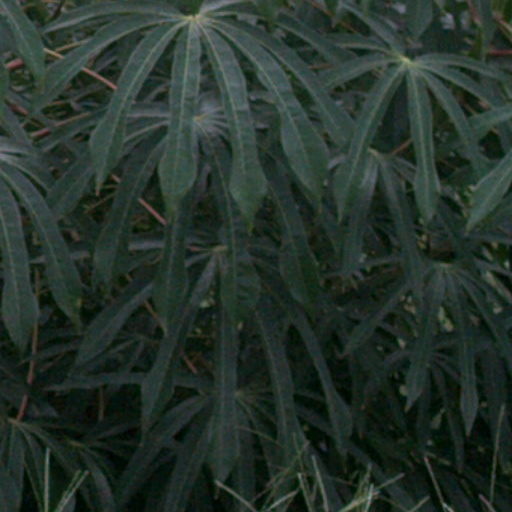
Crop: cassava